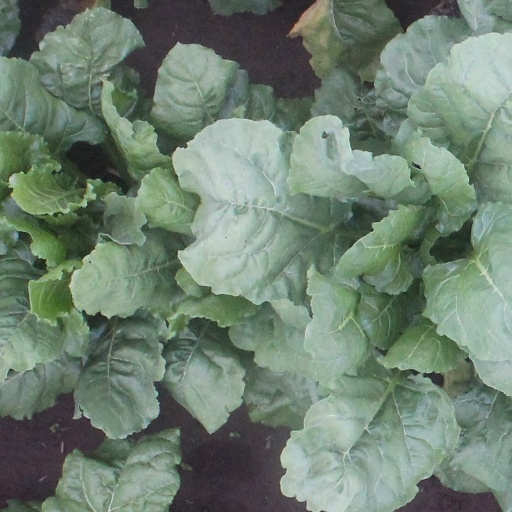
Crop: sugar beet